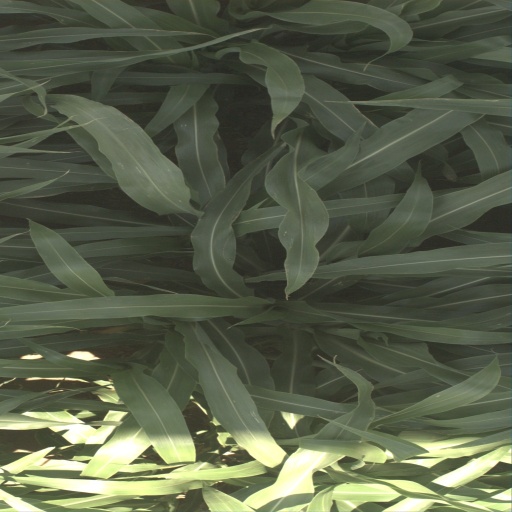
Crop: sorghum